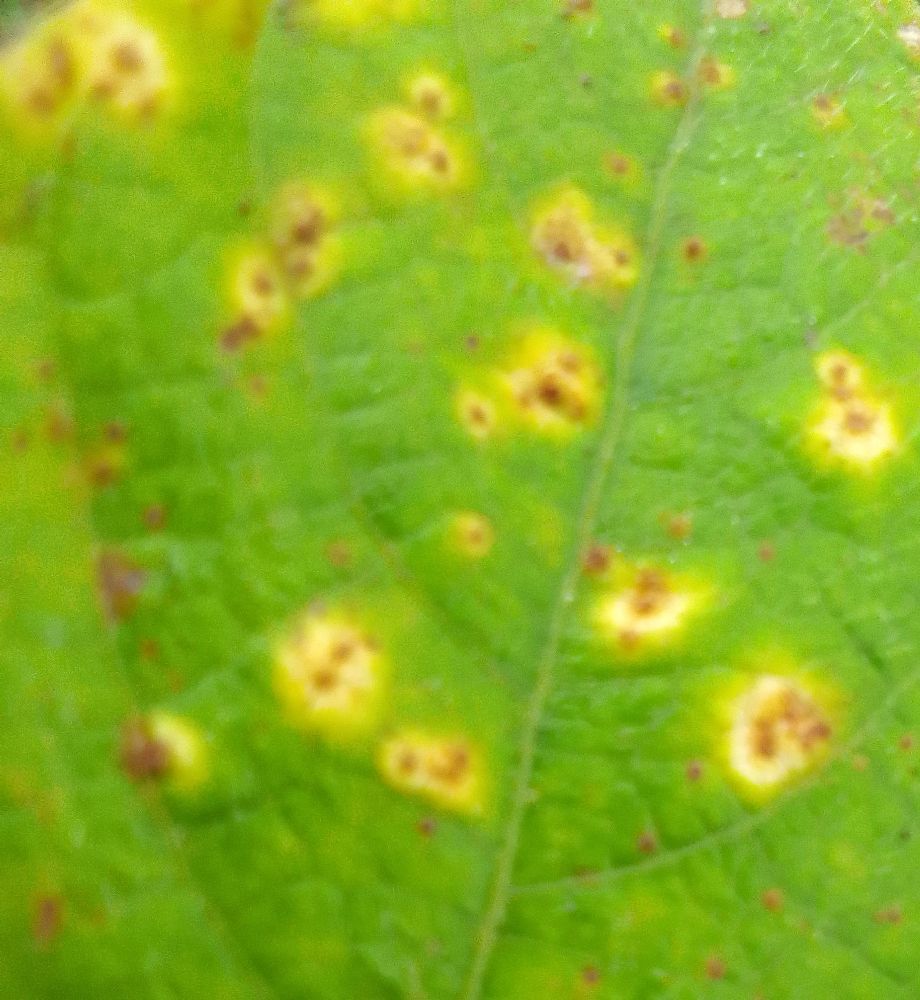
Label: rust